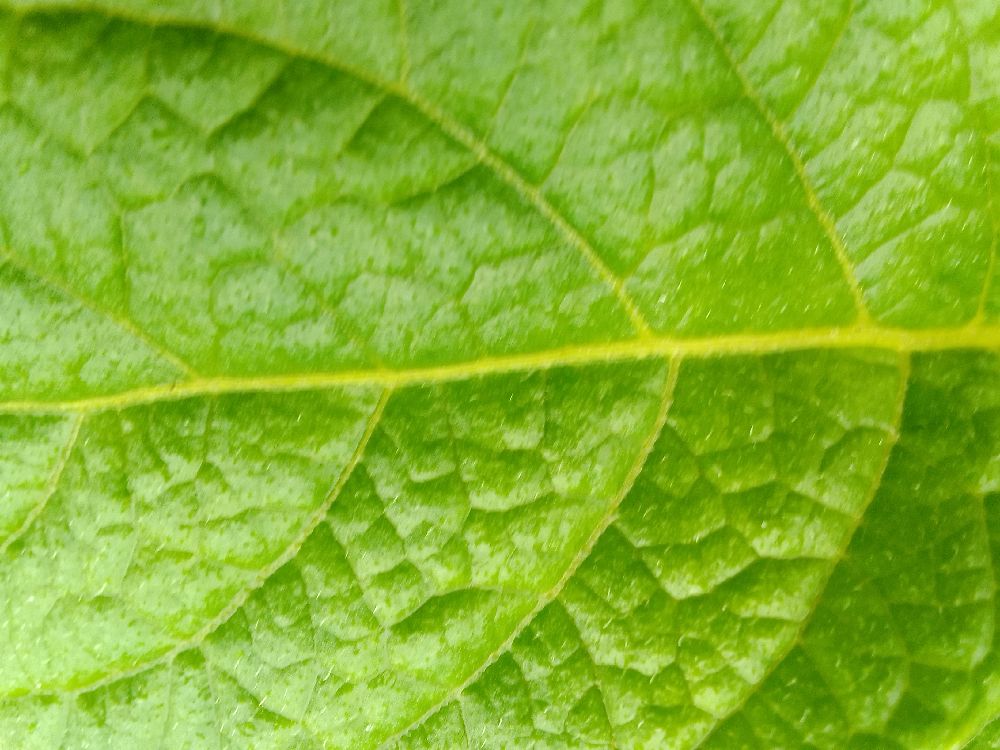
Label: Healthy